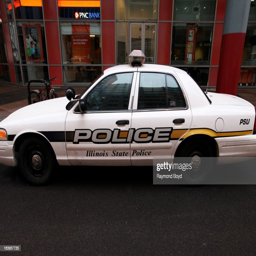
a car , sits out building on march